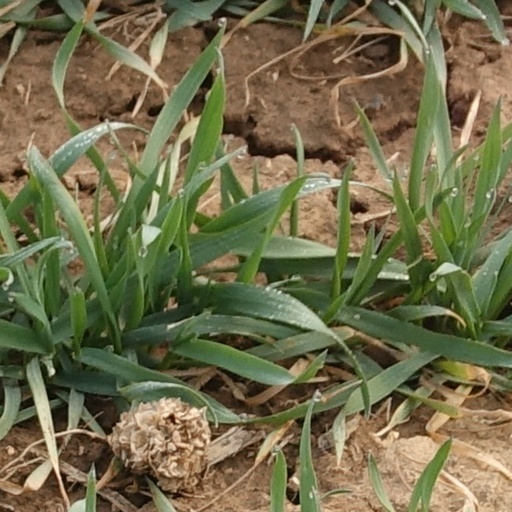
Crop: wheat